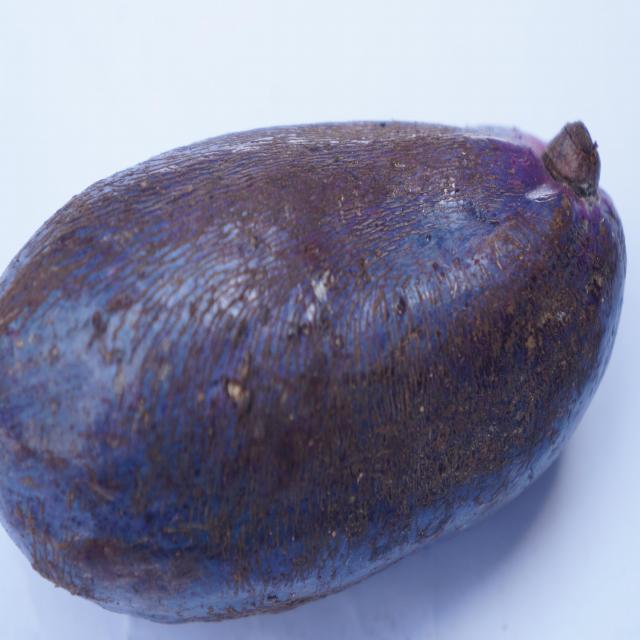
Plum grade: unaffected